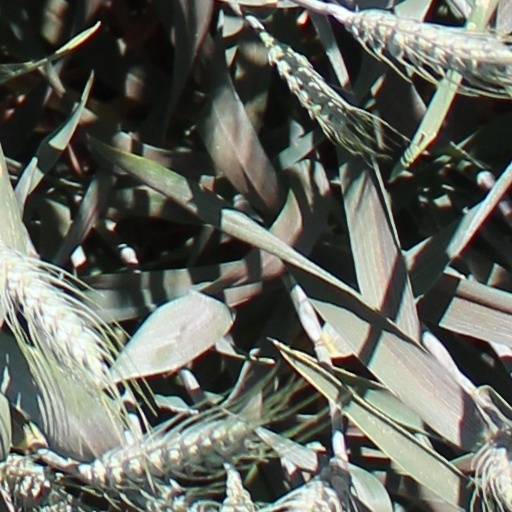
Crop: wheat